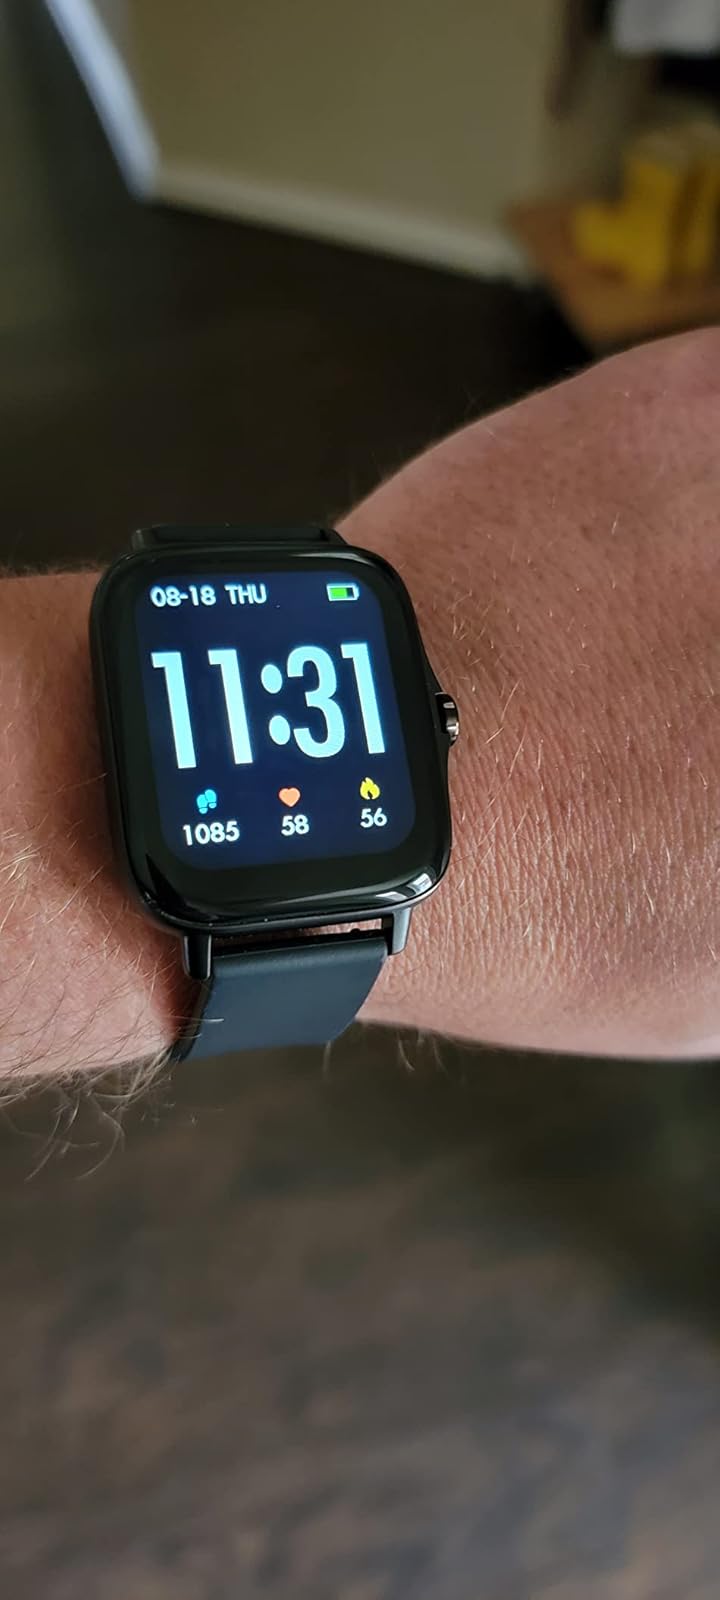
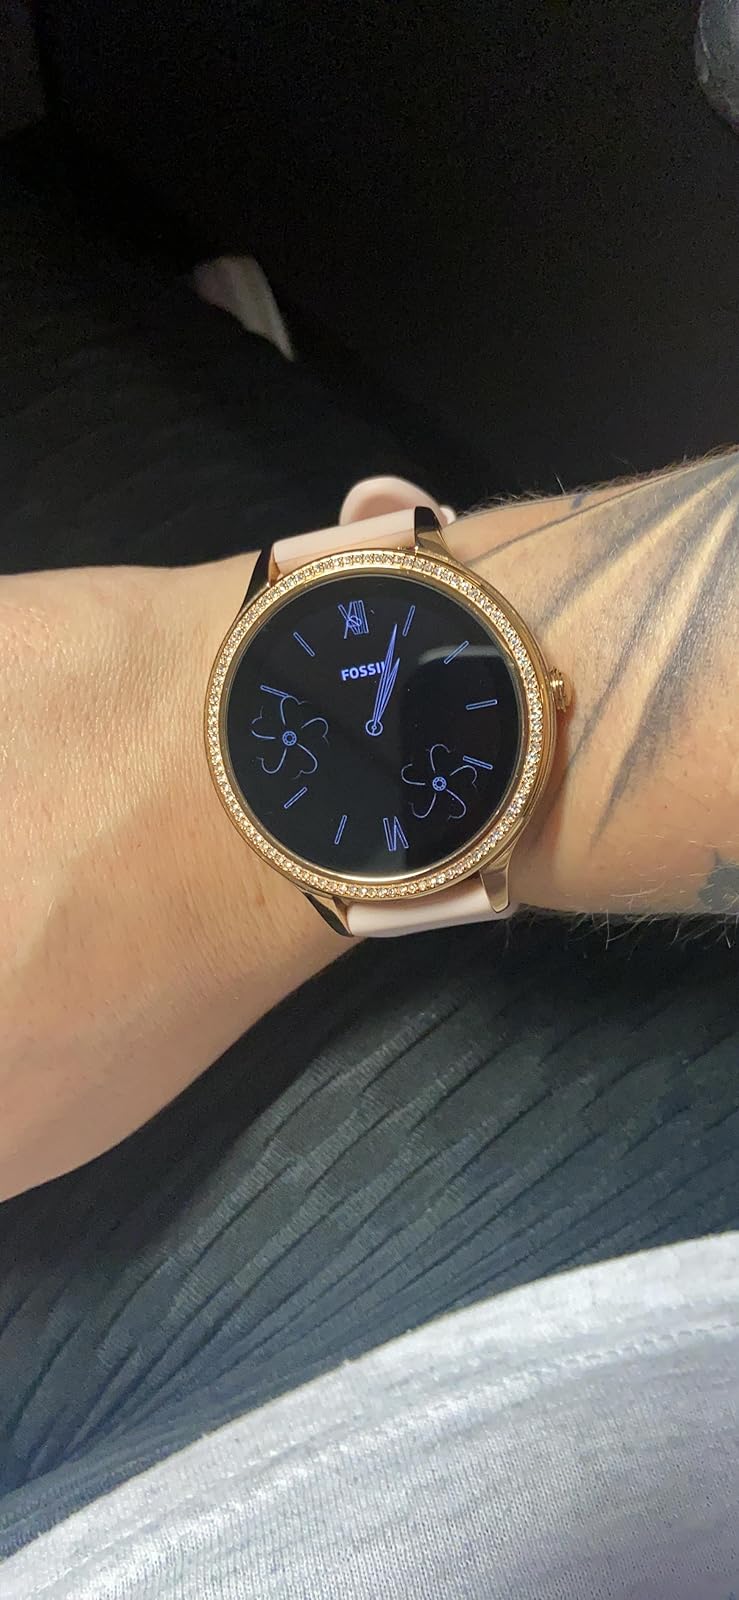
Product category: smartwatch
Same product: no